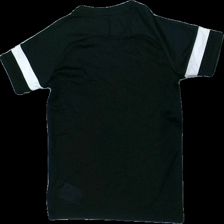
View: back
Type: T-shirt
Category: Children
Brand: Nike
Colors: Black, White
Material: 100% polyester
Pattern: Logo print
Cut: Regular
Size: 128
Season: All
Trend: Sports
Damage location: middle center
Damage 2 location: middle left
Damage 3 location: bottom right
Price range: 50-100
Recommended usage: Reuse
Description: svart tränings t-shirt med logga fram